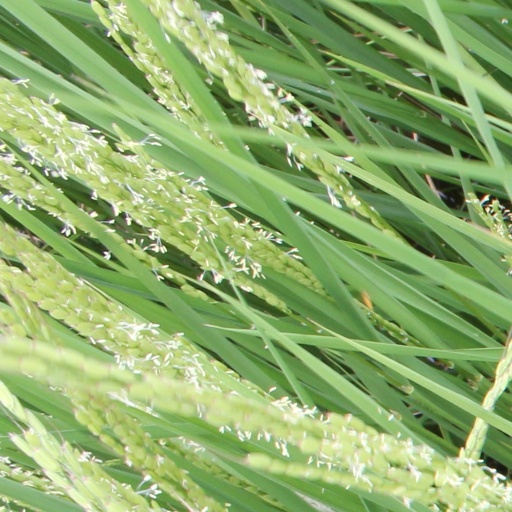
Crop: rice